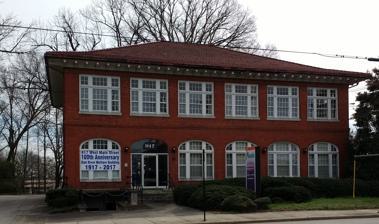
Building: Schoolfield Welfare Building
Country: United States of America
Year built: 1917
Historic building in Danville, Virginia United States historic place Schoolfield Welfare Building U.S. National Register of Historic Places U.S. Historic district Contributing property Virginia Landmarks Register Show map of Virginia Show map of the United States Location 917 West Main St., Danville, Virginia Coordinates 36°34′11″N 79°25′26″W / 36.56972°N 79.42389°W / 36.56972; -79.42389 Area 0.75 acres (0.30 ha) Built 1917 ( 1917 ) , 1938 Architect J. Bryant Heard Architectural style Mission; Classical Revival; Rustic Website schoolfieldpresents .com Part of Schoolfield Historic District ( ID100005881 ) NRHP reference No. 11000064 VLR No. 108-5065-0083 Significant dates Designated NRHP March 1, 2011 Designated CP December 3, 2020 Designated VLR December 16, 2010 The Schoolfield Welfare Building , now known as Schoolfield Presents , is a historic function hall at 917 West Main Street in Danville, Virginia . History The architecturally eclectic brick two story building was built 1916-17 by Dan River Inc. within the company town . The building originally served as a combination medical clinic, daycare, and meeting space. The non-profit Schoolfield Preservation Foundation purchased the building in 2007, and has since been renamed to Schoolfield Presents. The building was listed on the National Register of Historic Places in 2011. As part of the Caesars Virginia casino redevelopment, part of the building will be turned into a coworking space. Architecture The building has a Mission-style tile hip roof, with extended eaves supported by brackets.  The building housed meeting spaces, a day-care center, and a medical clinic, as well as providing a large function space.  A kindergarten playhouse made out of false logs and daubing was added to the property in 1938. See also Schoolfield School Complex Hylton Hall National Register of Historic Places listings in Danville, Virginia References